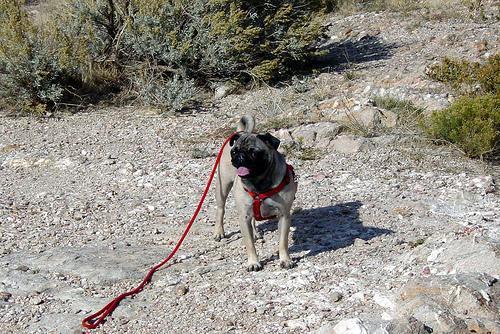
pug